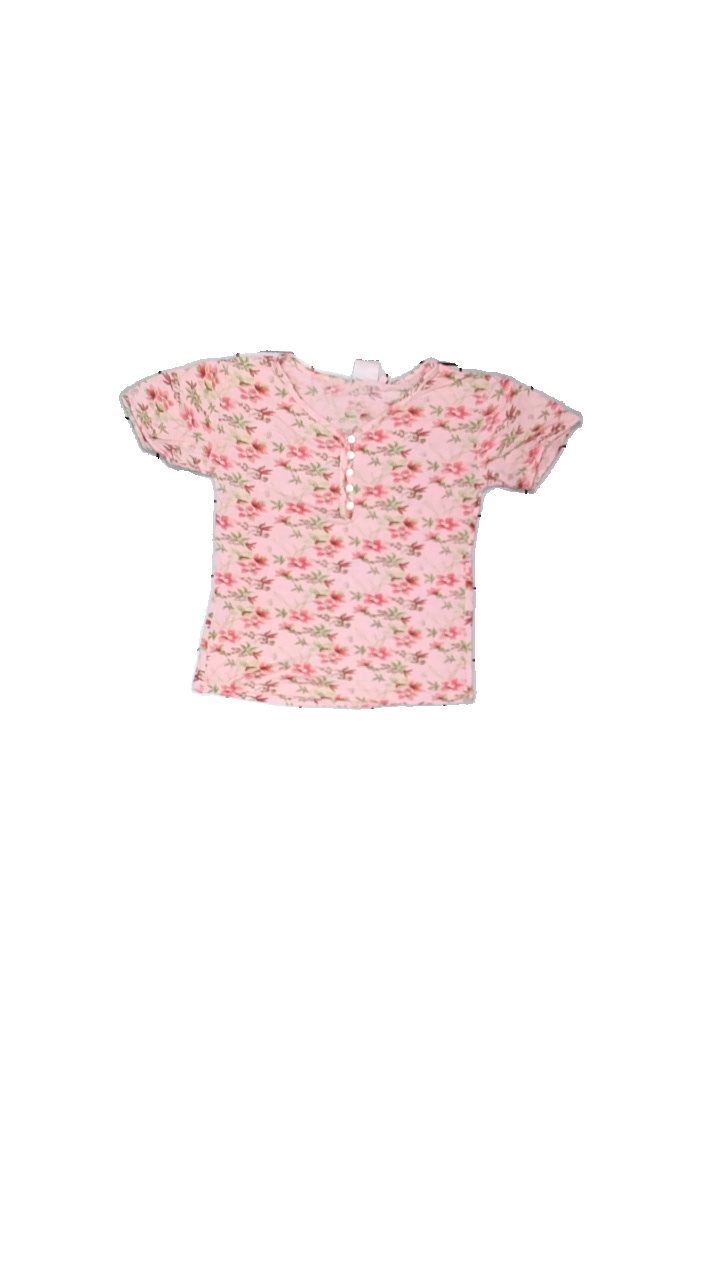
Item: T-shirt (Children)
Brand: Indiska
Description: Blommig t-shirt med vita knappar
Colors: Pink, Green, Orange, Red
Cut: C-collar
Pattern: Floral print
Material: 100% viskos
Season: All
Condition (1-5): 5
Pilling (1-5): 5
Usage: Reuse
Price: <50